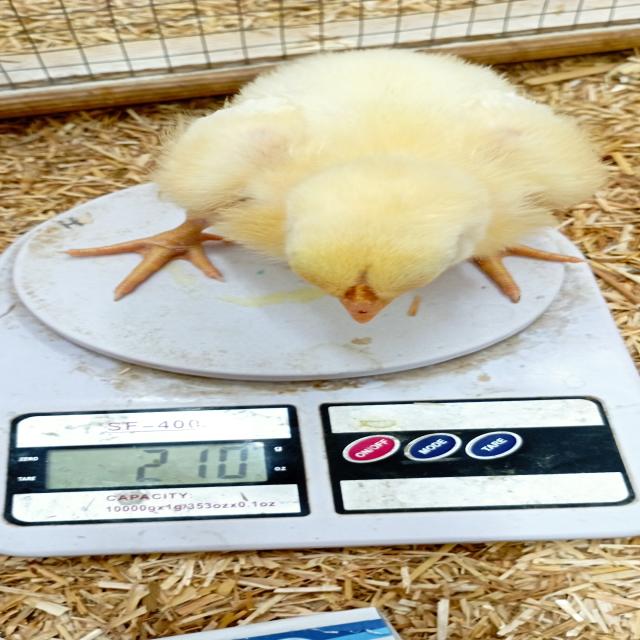
Weight: 209 g